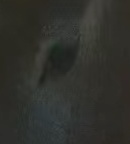
Face region: eyes (orbital_tightening_and_eye_area)
Pain indicator: not_present